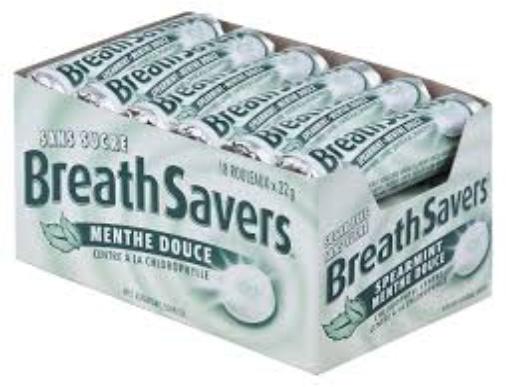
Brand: Breath Savers
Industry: Food